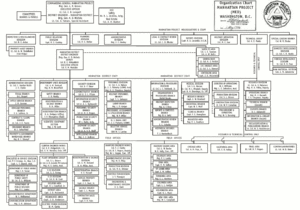
Projet Manhattan est le nom de code du projet de recherche qui produisit la première bombe atomique durant la Seconde Guerre mondiale. Il fut mené par les États-Unis avec la participation du Royaume-Uni et du Canada. De 1942 à 1946, il fut dirigé par le major-général Leslie Richard Groves du corps des ingénieurs de l'armée des États-Unis. Sa composante militaire fut appelée « Manhattan District » et le terme « Manhattan » remplaça graduellement le nom de code officiel, Development of Substitute Materials, pour désigner l'ensemble du projet. Au cours de son développement, le projet absorba son équivalent britannique, Tube Alloys.